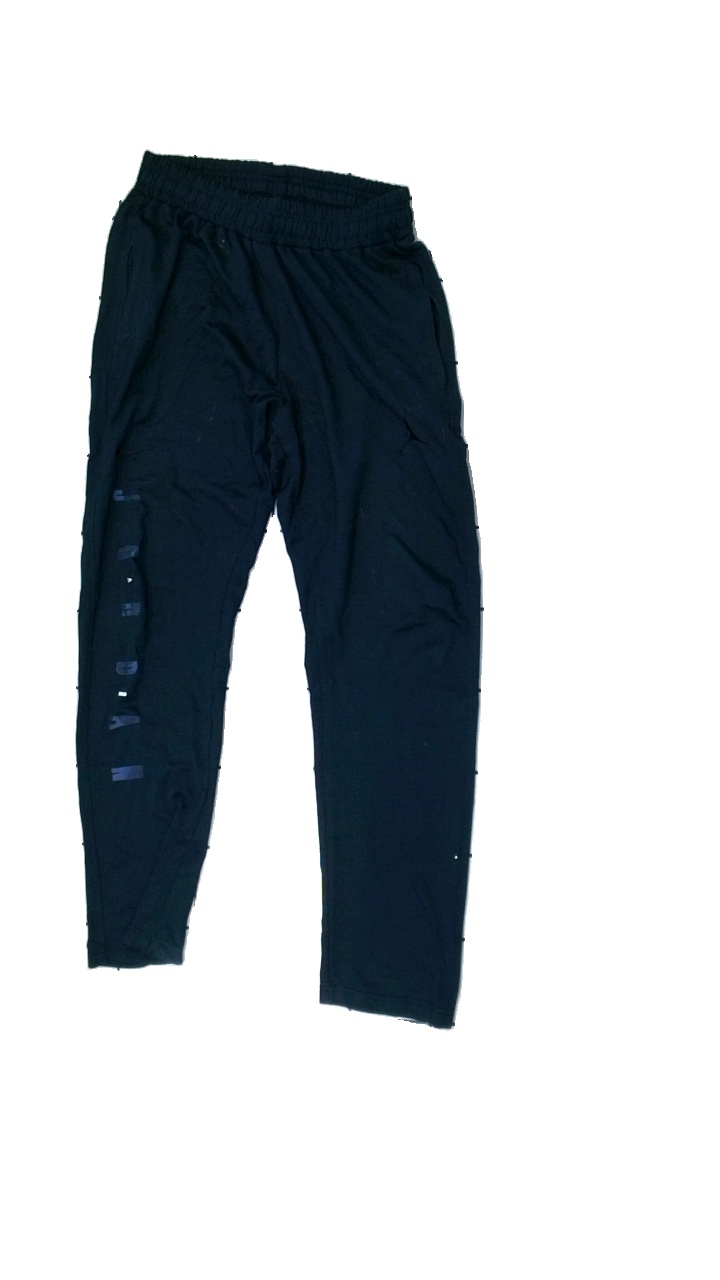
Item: Trousers (Men)
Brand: Nike
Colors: Blue
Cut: Regular
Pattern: Logo print
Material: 100% Cotton
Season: All
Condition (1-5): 2
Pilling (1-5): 5
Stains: Minor
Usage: Export
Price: <50